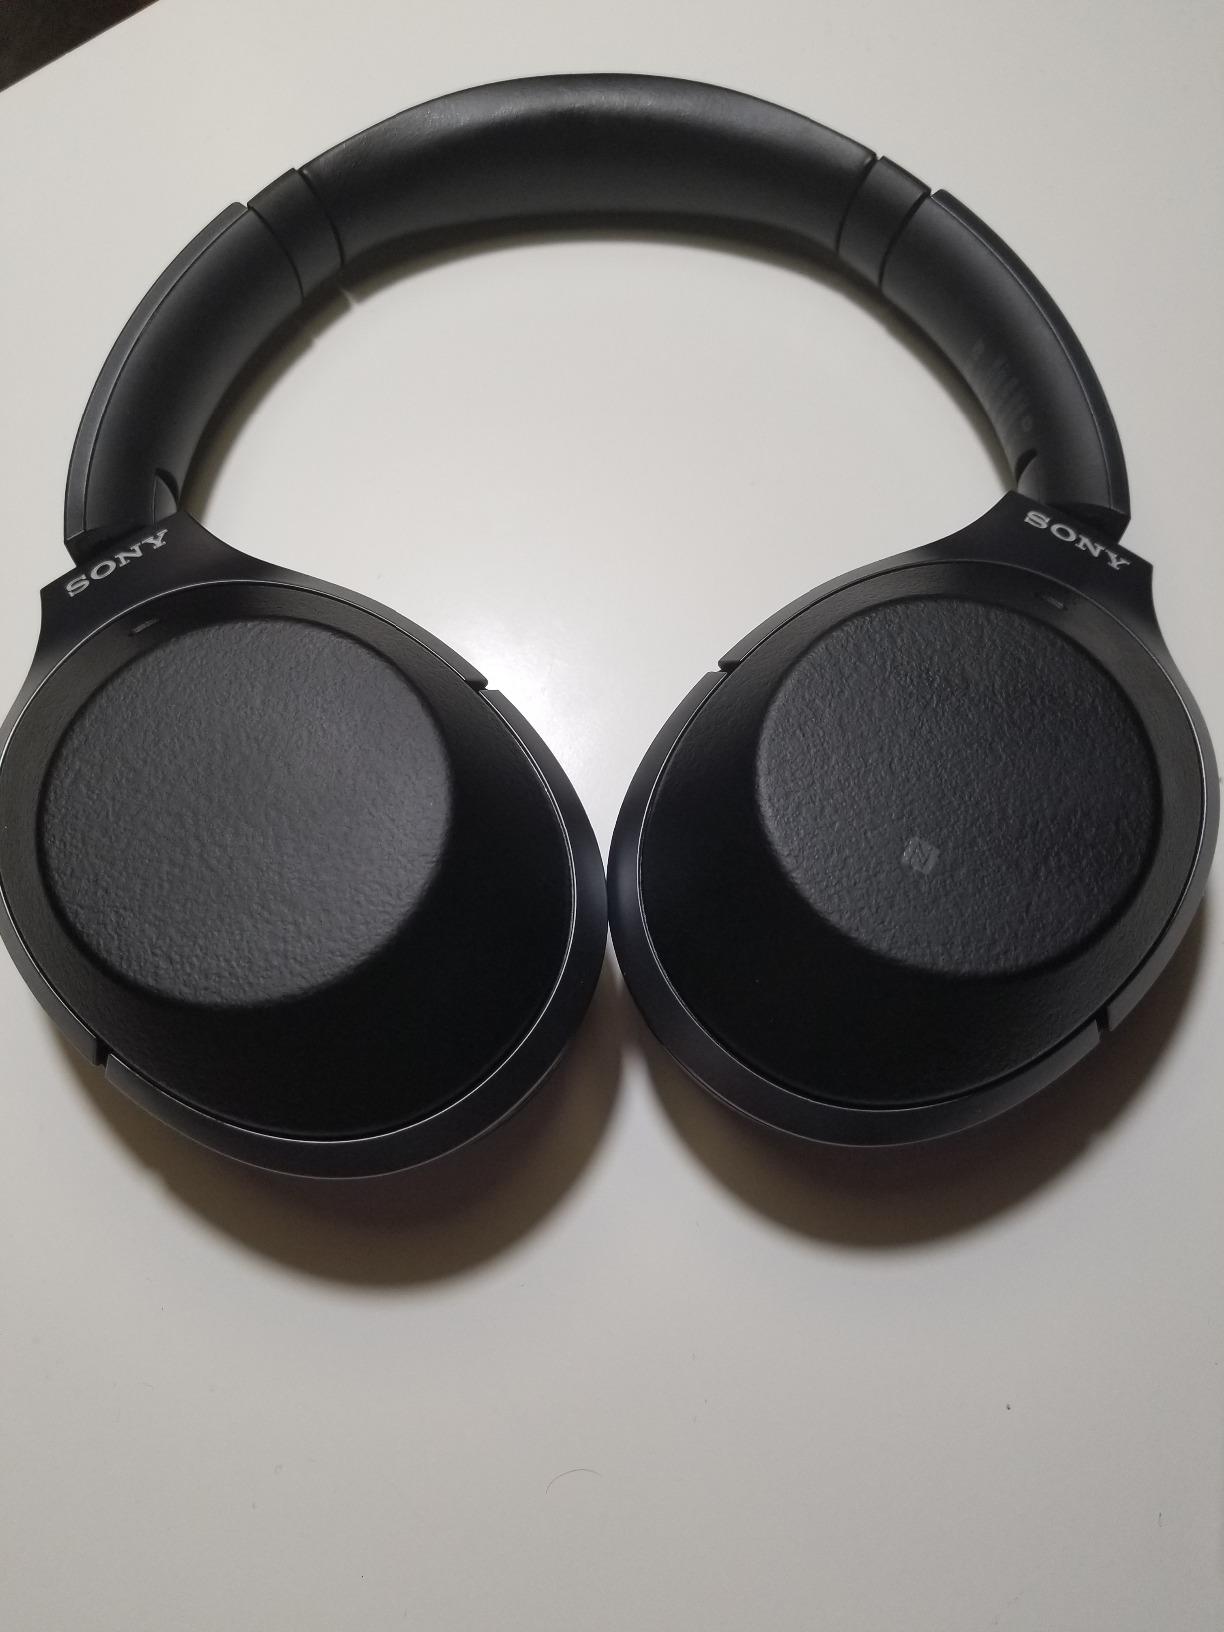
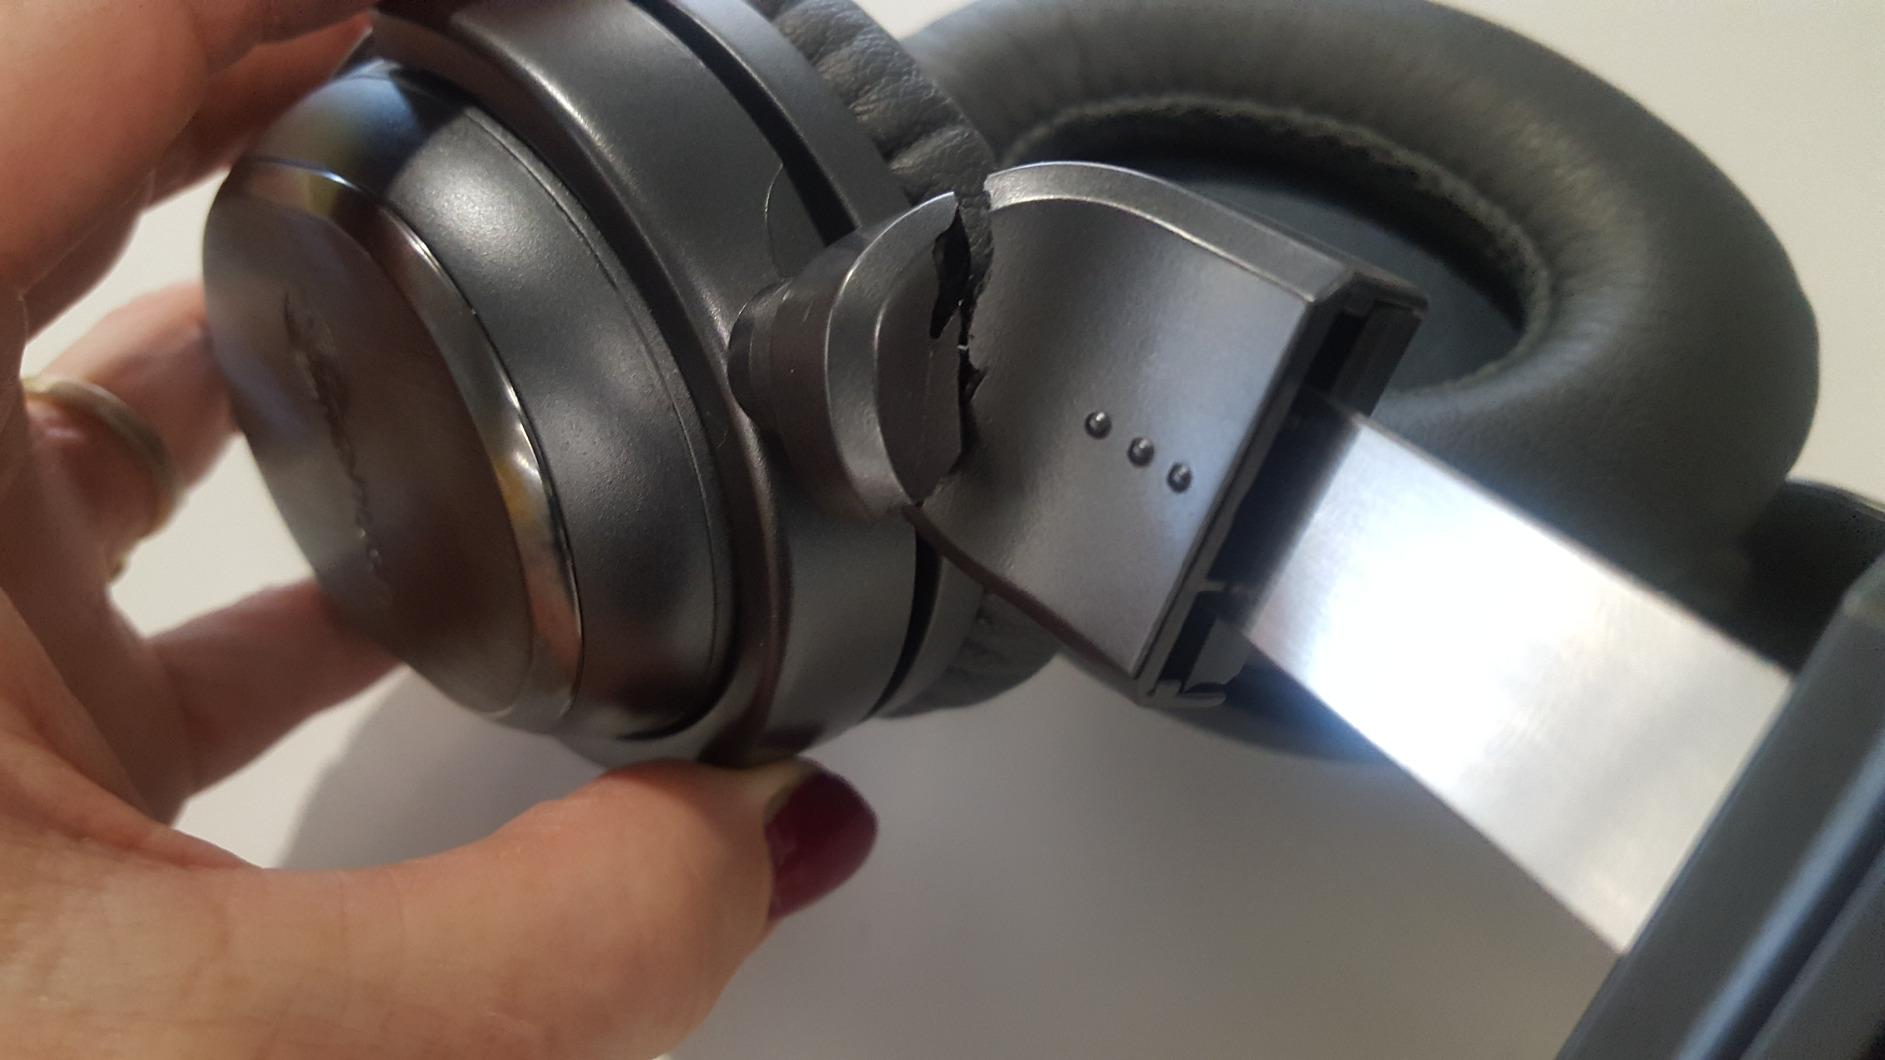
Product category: headphones
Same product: no